Eric Brown (pilot)

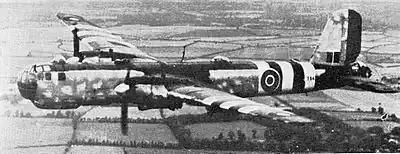
The captured Heinkel He 177 A-5 variant in British markings flown by Brown at Farnborough in September 1944

After the Second World War‚ Brown commanded the Enemy Aircraft Flight, an elite group of pilots who test-flew captured German and Italian aircraft. That experience rendered Brown one of the few men to have been qualified to compare both Allied and Axis aeroplanes as they flew during the war. He flight-tested 53 German aircraft, including the Messerschmitt Me 163 Komet rocket fighter. That Komet is now on display at the National Museum of Flight near Edinburgh. His flight test of this rocket plane, the only one by an Allied pilot using the rocket motor, was accomplished unofficially: it was deemed to be almost suicidal due to the notoriously dangerous hypergolic C-Stoff fuel and T-Stoff oxidizer combination. Commenting to a newspaper in September 2015 he recalled,To me it was the most exciting thing on the horizon, a totally new experience. I remember watching the ground crew very carefully before take-off, wondering if they thought they were waving goodbye to me forever or whether they thought this thing was going to return. The noise it made was absolutely thunderous and it was like being in charge of a runaway train; everything changed so rapidly and I really had to have my wits about me. Brown flight-tested all three of the German jet designs to see front-line action in the war: the Messerschmitt Me 262A "Schwalbe" and the Arado Ar 234B "Blitz", both these types powered by twin Junkers Jumo 004 engines, and the single-engined BMW 003-powered Heinkel He 162A "Spatz" turbojet combat aircraft. He would later fly the He 162A at the Farnborough Air Show, and described it as having the best controls of any aircraft he had ever flown but as being difficult to handle. One of his colleagues at Farnborough died testing the aircraft type.